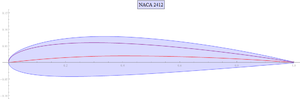
Les profils NACA sont des profils aérodynamiques pour les ailes d'avions développés par le Comité consultatif national pour l'aéronautique. Il s'agit de la série de profils la plus connue et utilisée dans la construction aéronautique.